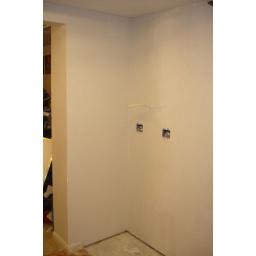
The wall next to the range. New outlets + wiring for under cabinet lighting is shown.